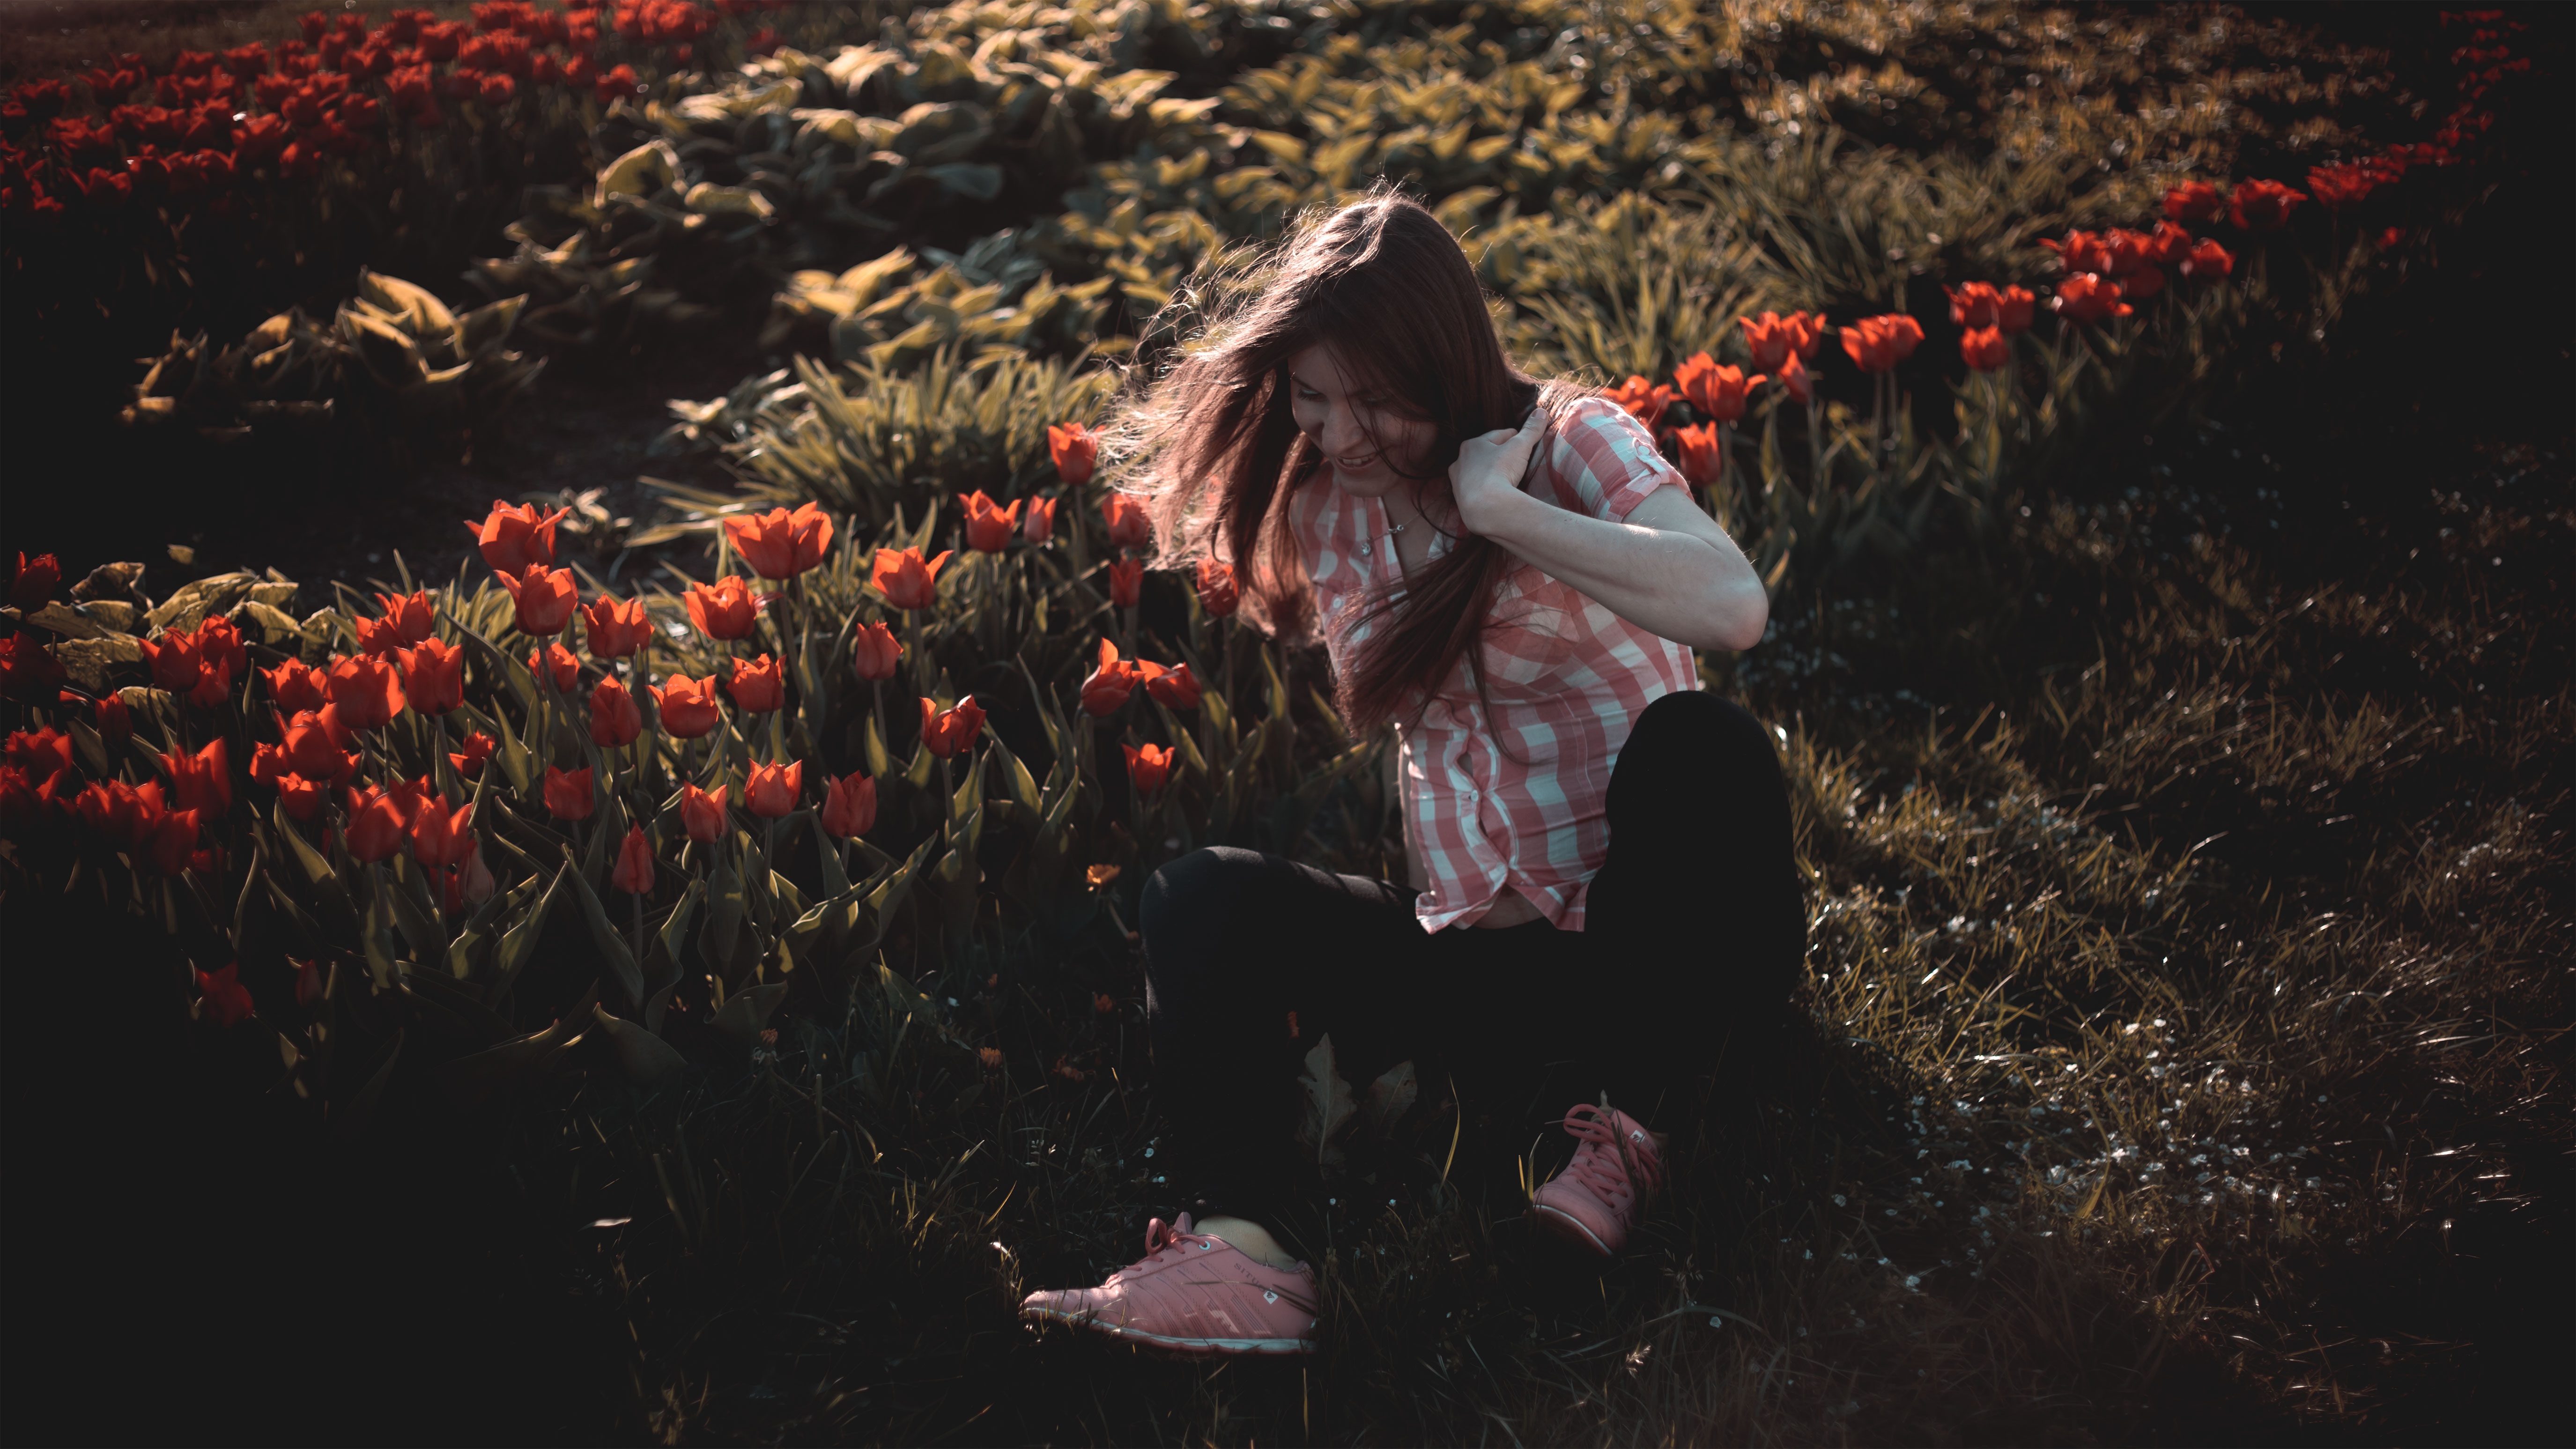
plant, girl, woman, photographer, flower, kid, female, model, red, color, autumn, park, darkness, mom, pregnancy, posing, family, girls, happiness, pregnant, belly, beauty, joy, moscow, russia, photoshoot, femininity, emotion, tenderness, stand by, children photographer, family photo, i will mother, having a baby, expectant mother, soon mom, waiting for the miracle of birth, dad and mom, tummies, in anticipation of the